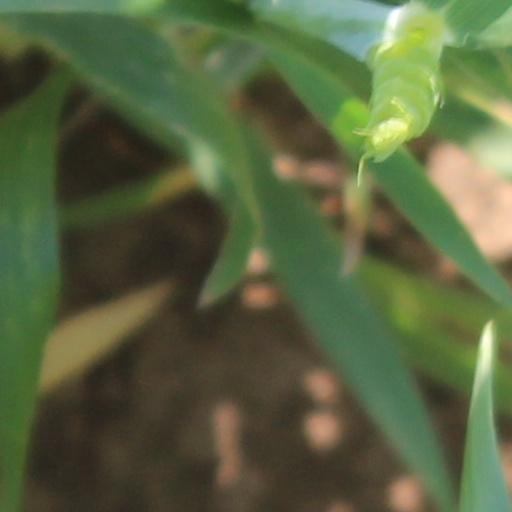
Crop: wheat